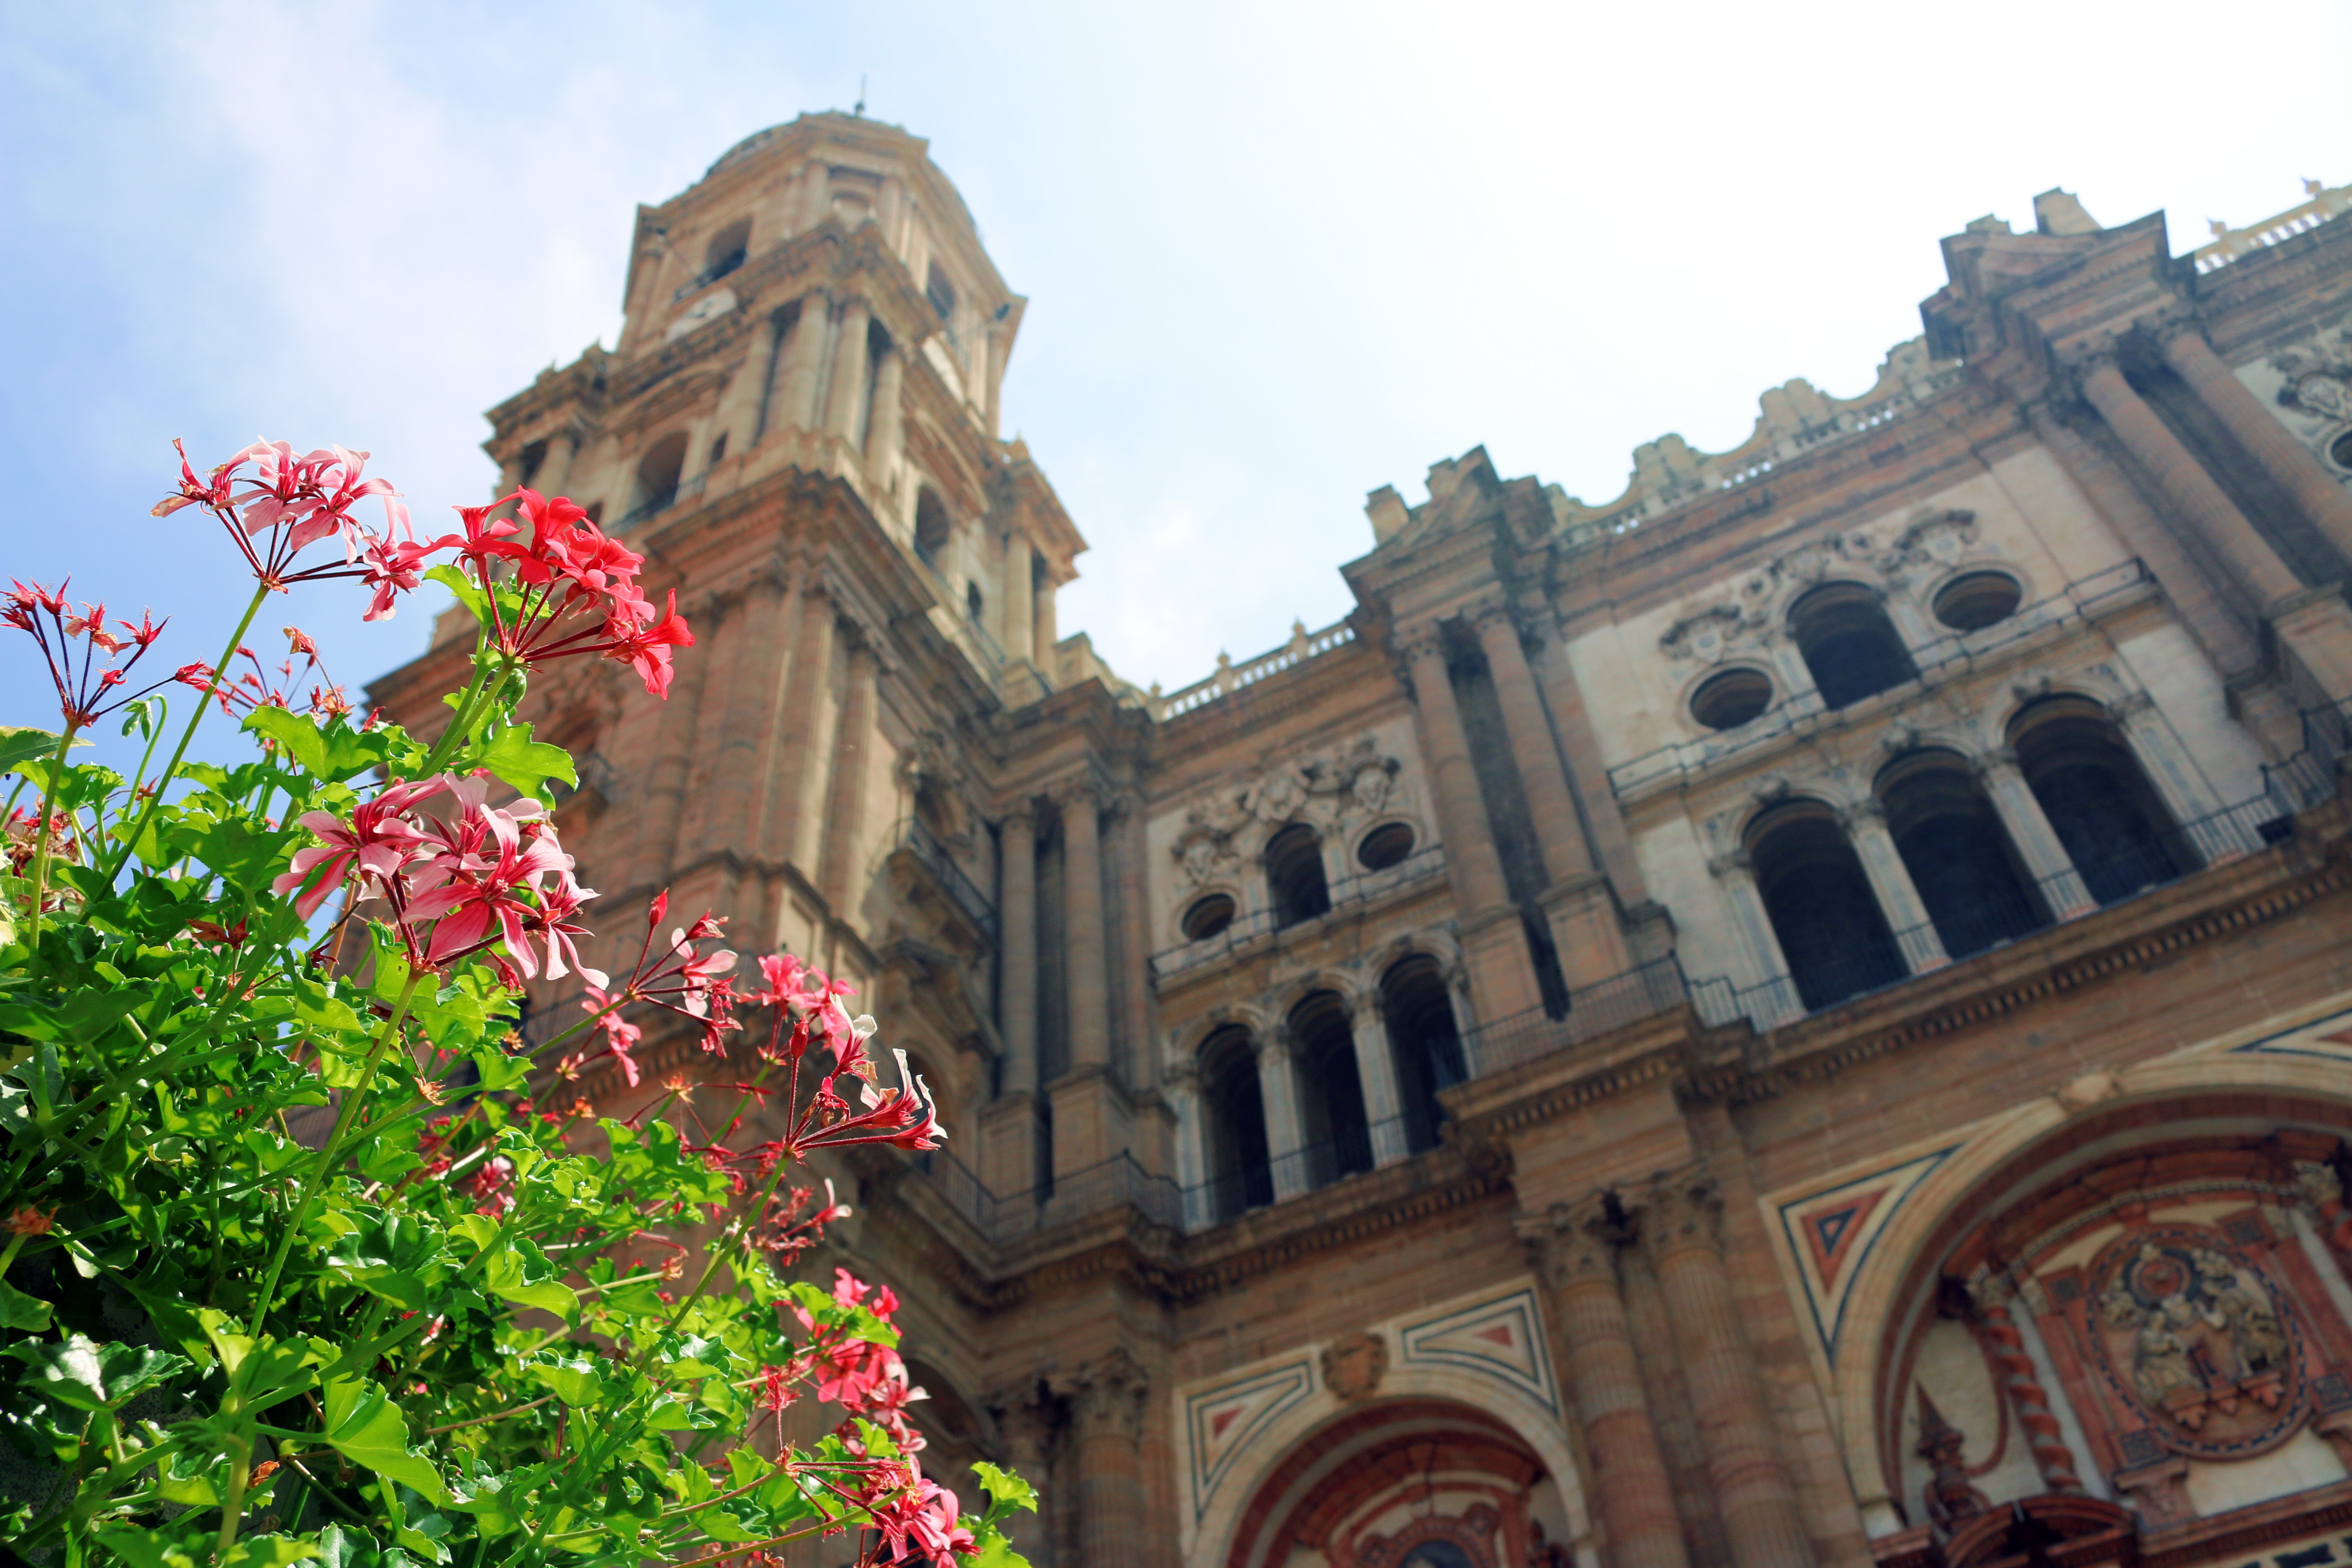
architecture, flower, building, palace, sight, landmark, facade, church, cathedral, tourism, spain, malaga cathedral